Monuments Men and Women Foundation

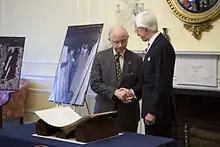
Archivist of the United States Allen Weinstein with Edsel after the donation of Nazi photograph albums

The creation of the Monuments Men Foundation was announced by Robert M. Edsel during a ceremony on June 6, 2007, the 63rd anniversary of D-Day, that celebrated Senate and House concurrent resolutions honoring the Monuments Men.